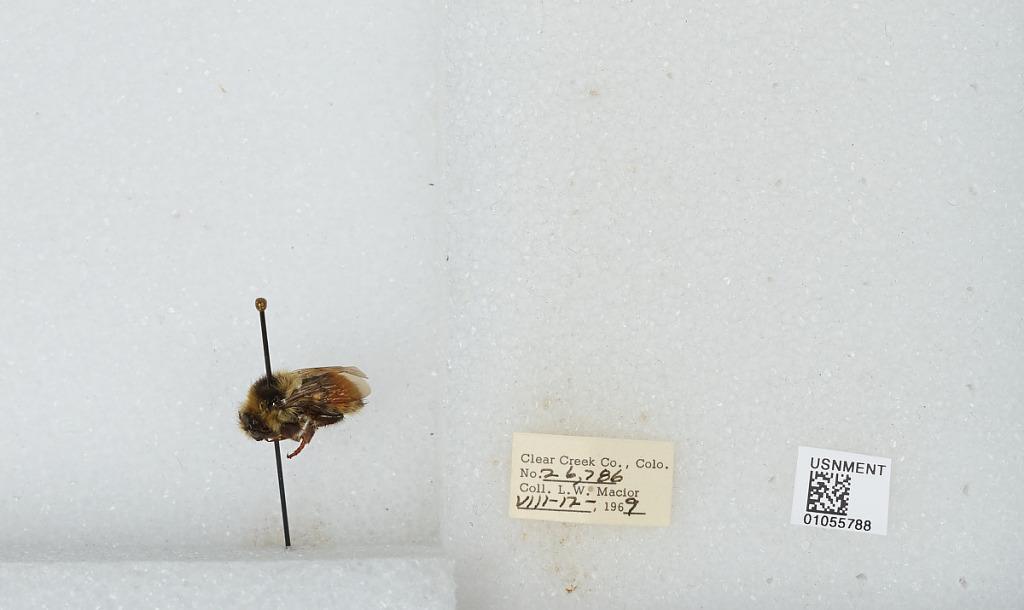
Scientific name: Bombus (Pyrobombus) bifarius Cresson
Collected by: L. Macior
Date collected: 1969-8-12
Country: United States
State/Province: Colorado
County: Clear Creek
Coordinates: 39.69, -105.64